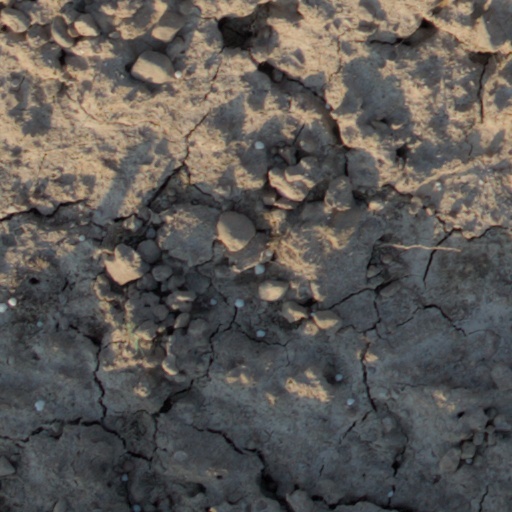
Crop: wheat